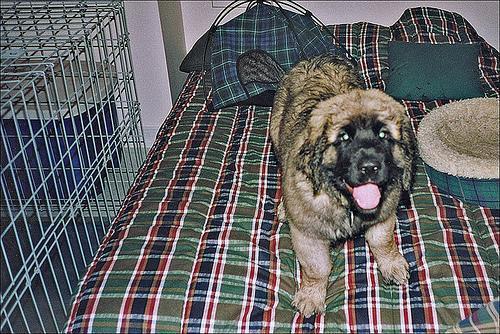
Leonberg